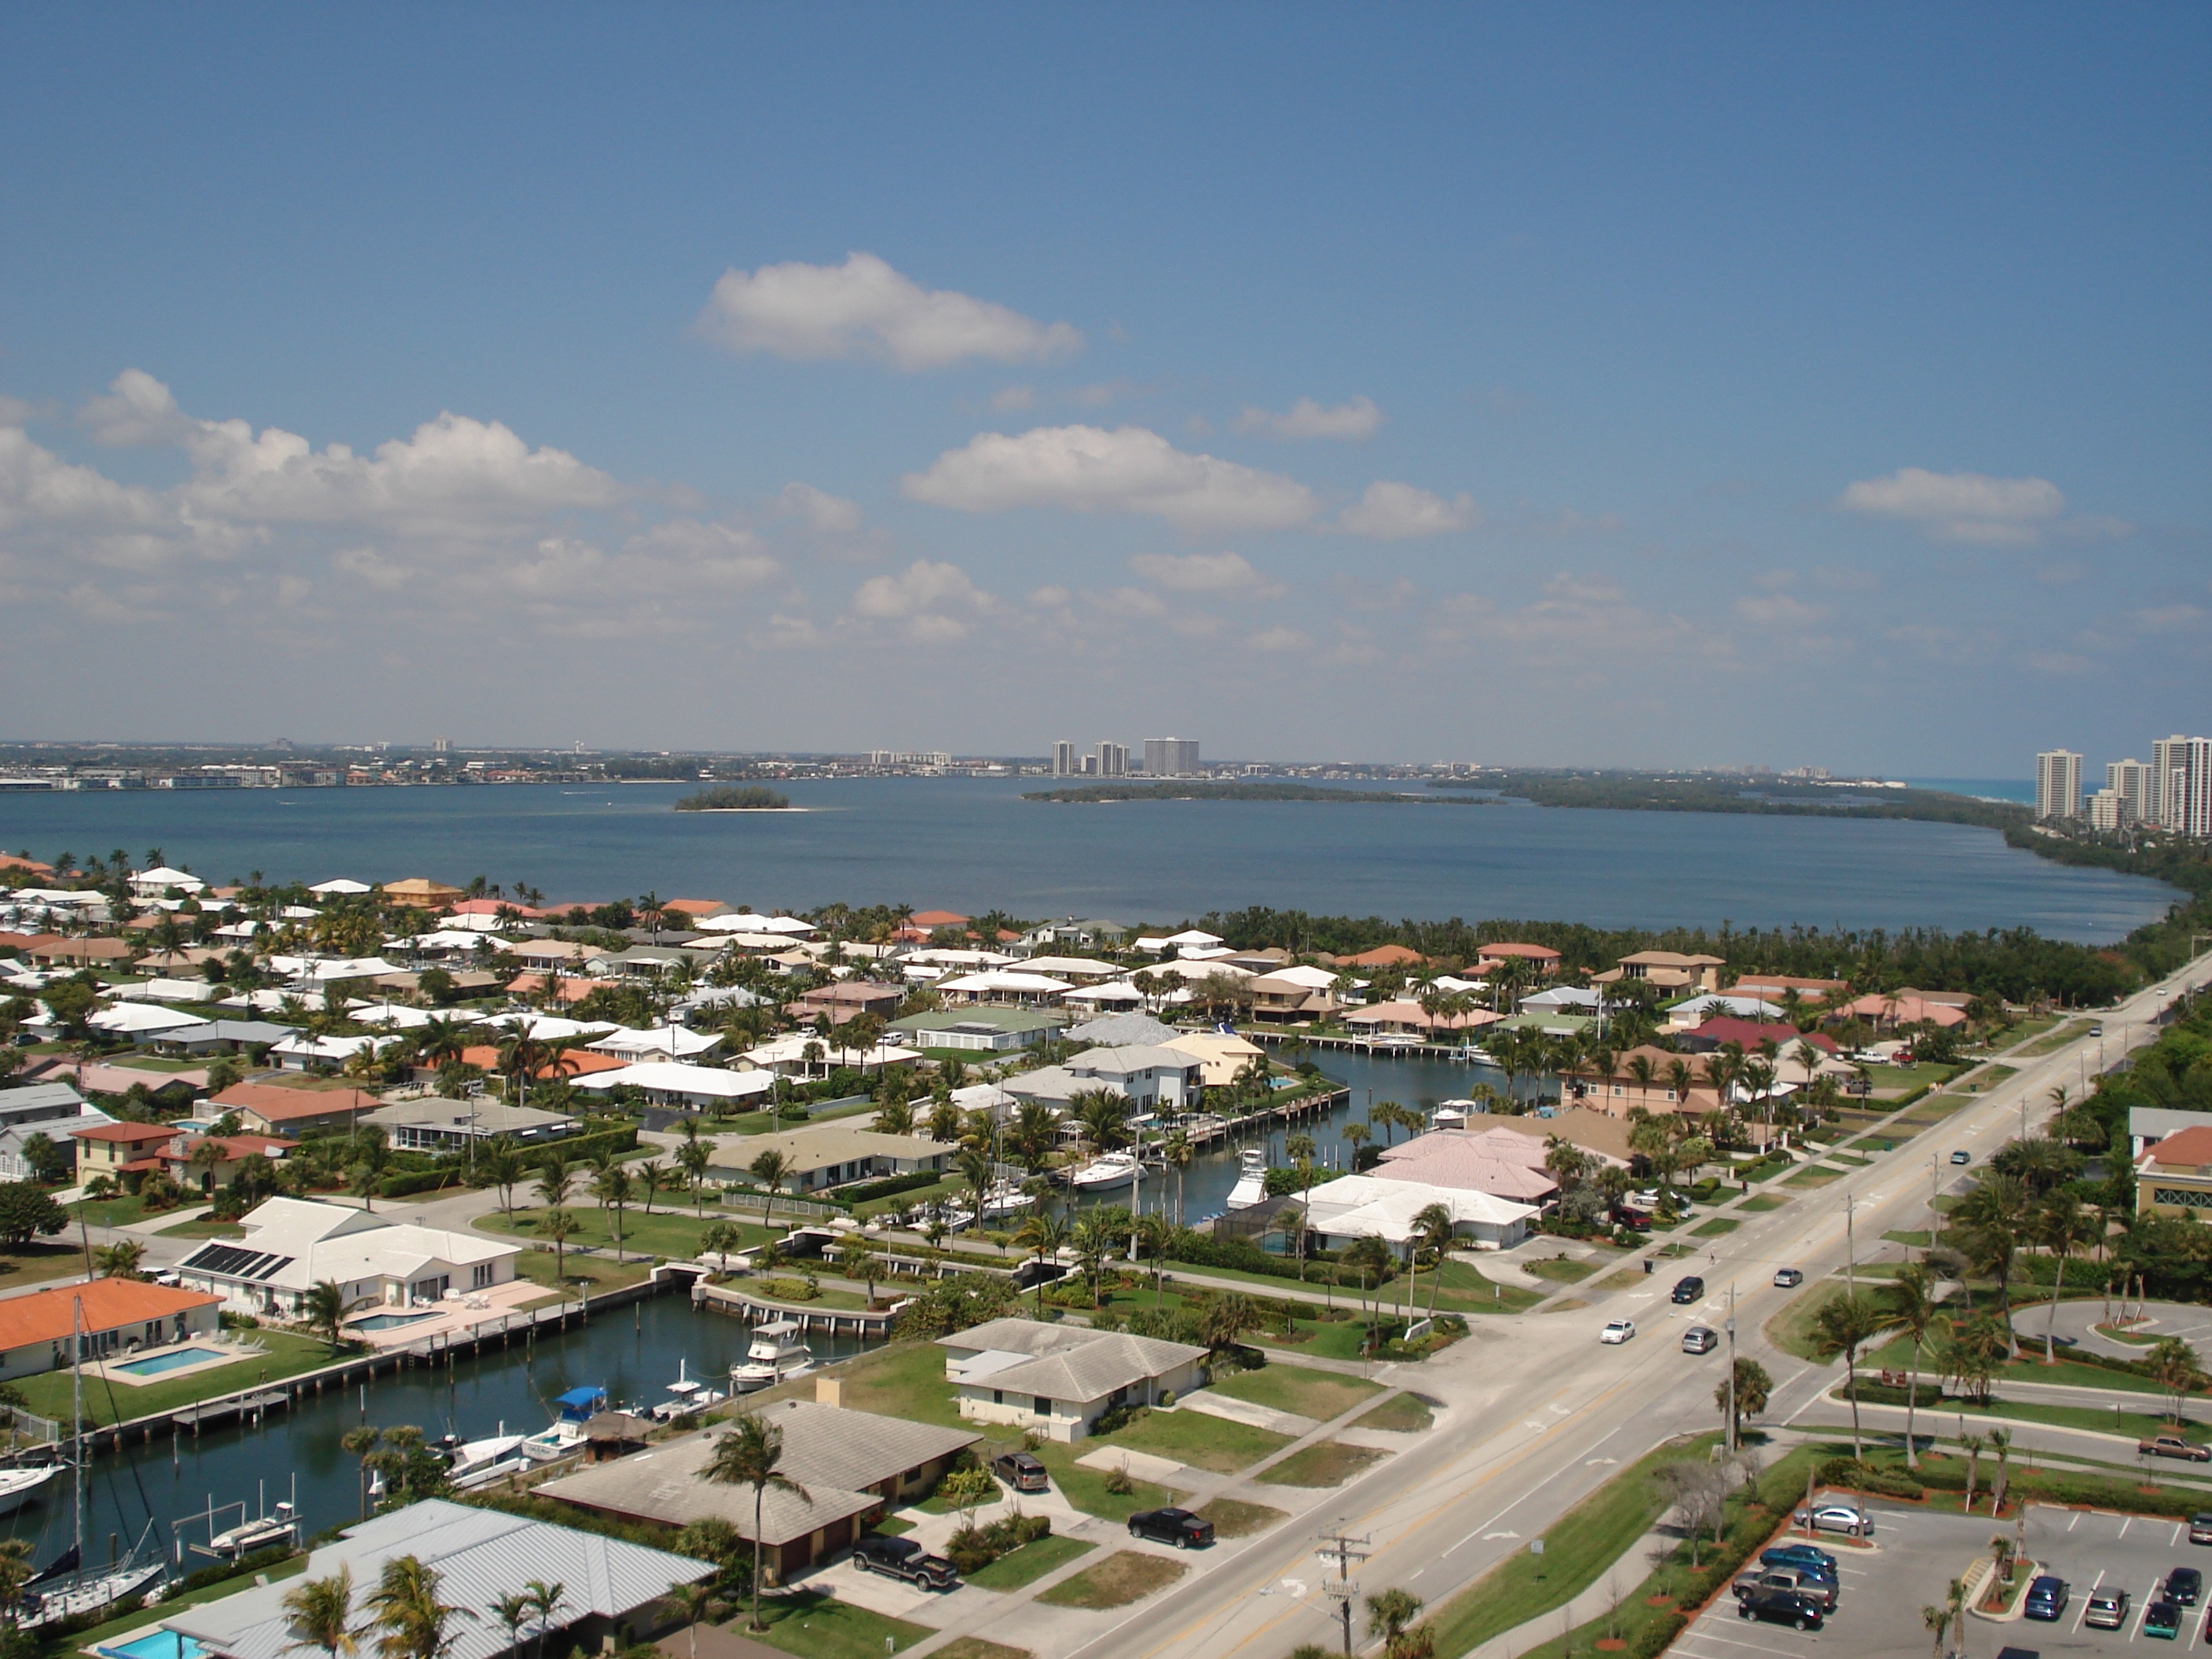
sea, coast, dock, town, cityscape, vacation, suburb, bay, harbor, marina, port, waterway, florida, condominium, aerial photography, residential area, riviera beach, singer island